Cointe Observatory

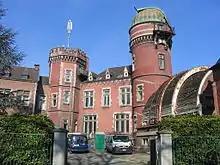
Cointe Observatory

Cointe Observatory, situated in the district of in Liège, Belgium, was built by the University of Liège in 1881–82 to plans by the architect Lambert Noppius.